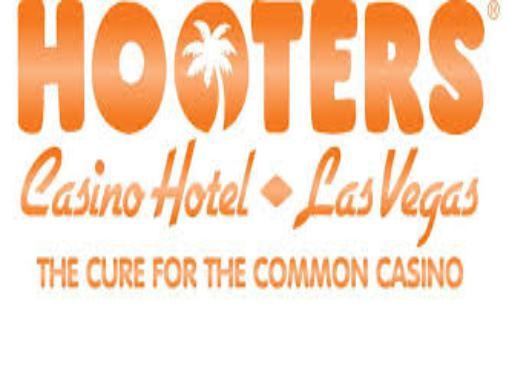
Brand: Hooters
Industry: Leisure